Beijing city fortifications

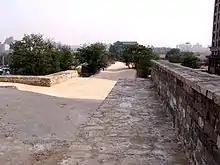
Remnants of the southern section of the Inner City wall near the Southeast Corner Tower in 2006.

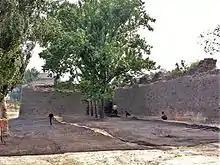
Remnants of the south section of the Inner City wall

After the capital was moved to Beijing in 1406, the southern city wall was moved south by 2 li (about a kilometre). The original Dadu city walls were not destroyed, except for a small section that overlapped the planned Ming Imperial city. Nevertheless, Dadu's southern city walls were gradually torn down by people looking for free bricks and stones. During the Yongle era (1402–1424), the southern, eastern, and western walls were reinforced with stones and bricks. In 1435 construction began on gate towers, watchtowers, barbicans, sluice gates, and corner guard towers for the nine city gates. In 1439 bridges were built leading to the gates. In 1445 the interior walls of the city were reinforced with bricks. The wall and moat system of the Inner city was thus complete.